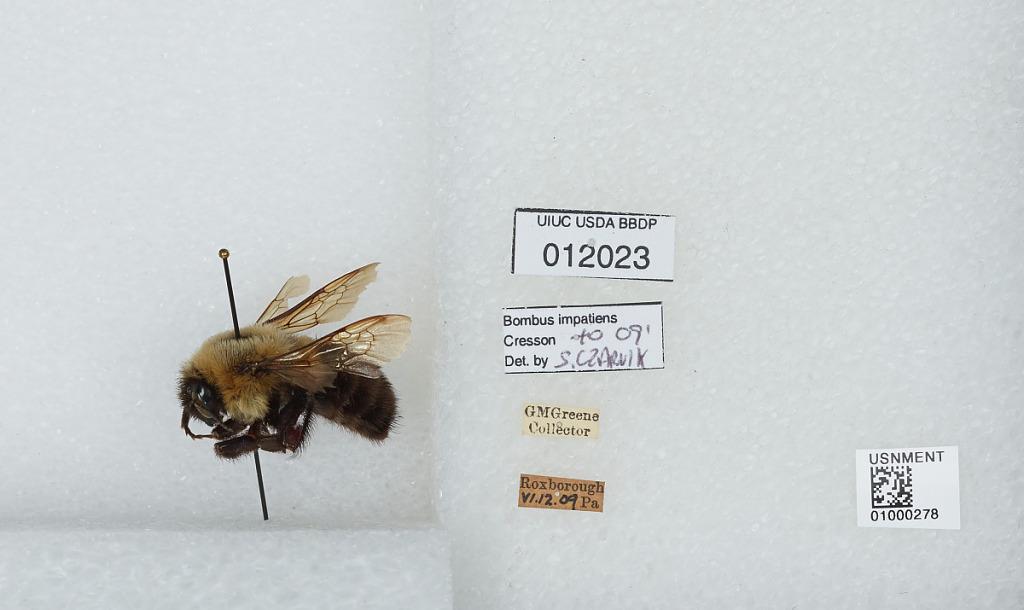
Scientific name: Bombus (Pyrobombus) impatiens Cresson
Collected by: G. Greene
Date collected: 1909-6-12
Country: United States
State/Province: Pennsylvania
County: Philadelphia
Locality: Roxborough
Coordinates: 40.0539, -75.2419
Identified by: Czarnik, S.